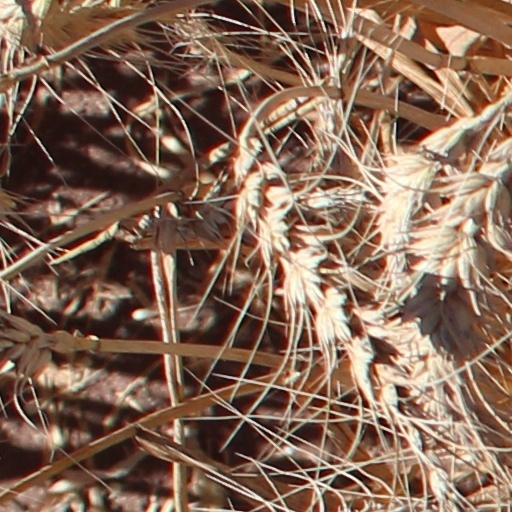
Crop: wheat